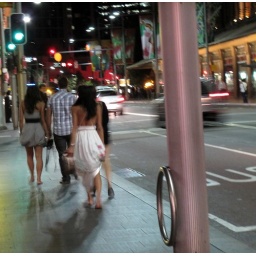
ladies heading home at 1.30a with their shoes in their hands